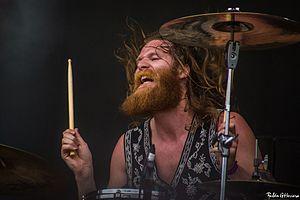
Kadavar est un groupe de rock allemand, originaire de Berlin. Formé en 2010 à Berlin, le groupe possède un style musical inspiré, entre autres, par Black Sabbath, Pentagram, Hawkwind et Led Zeppelin et est souvent qualifié de rétro tout comme leur code vestimentaire. En 2014, le groupe joue au festival South by Southwest à Austin, au Hellfest à Clisson et au Desertfest à Anvers.